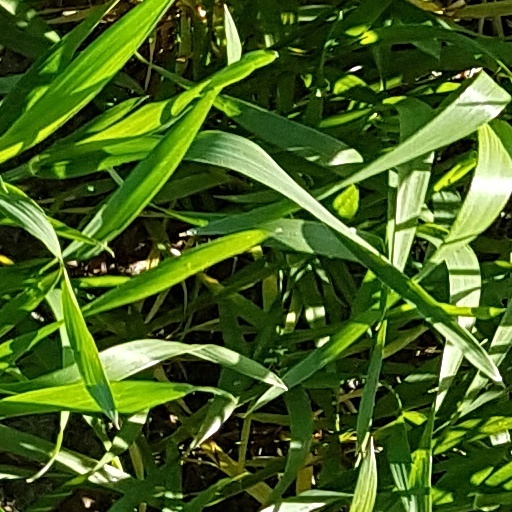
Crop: wheat